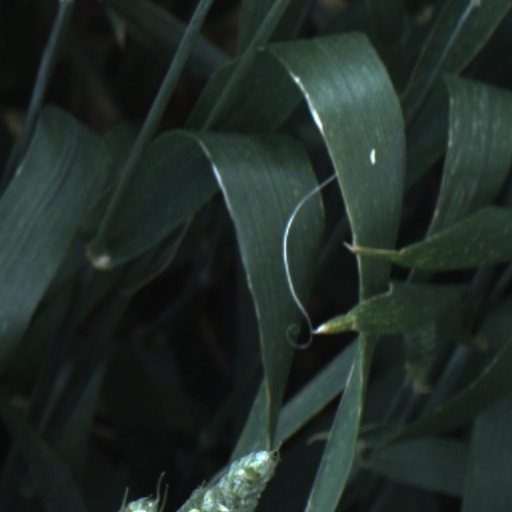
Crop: wheat